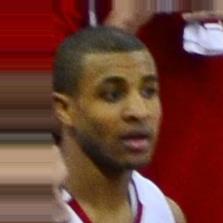
Age: 22